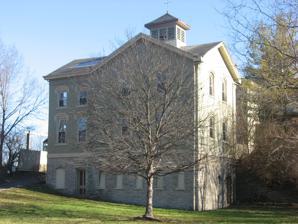
Building: Hugh Campbell House
Country: United States of America
Year built: 1859
Historic house in Ohio, United States United States historic place Hugh Campbell House U.S. National Register of Historic Places Barn next to the house Show map of Ohio Show map of the United States Location 332 Weathervane Road, near Harrison , Ohio Coordinates 39°15′7″N 84°48′45″W / 39.25194°N 84.81250°W / 39.25194; -84.81250 Built 1858 Architect Hugh Campbell NRHP reference No. 76001448 Added to NRHP November 7, 1976 Hugh Campbell House is a historic building near Harrison , Ohio . It was listed in the National Register of Historic Places on November 7, 1976. The Hugh Campbell House was built 1854–1860 and is an excellent example of Italianate Villa architecture. Its builder, Hugh Campbell, was born in 1828 in County Tyrone, Ireland, and immigrated with his father to Philadelphia. He became a cattleman and contractor. In 1858 Hugh Married Martha A. Green.  They had no children. Many nieces and nephews and a few servants lived in the home originally.  Both are buried in Spring Grove Cemetery in Cincinnati and Hugh donated a significant portion of his estate to local orphanages when he died in 1901. The house was originally red brick, but painted over. Notes